List of The Big Bang Theory franchise characters

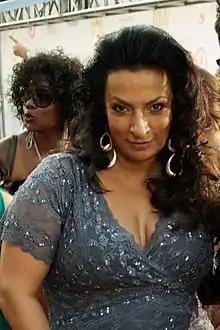
Alice Amter

Denise (Lauren Lapkus) is the assistant manager at Stuart's comic book store. She is quite a comic book geek. She first appears, in season 11. At first, Sheldon does not like the change that comes with her hiring but later changes his mind because of her comic book knowledge and her ability to figure out his preferences in comic books. In Season 12, she enters a relationship with Stuart.